Albania in the Eurovision Song Contest 2018

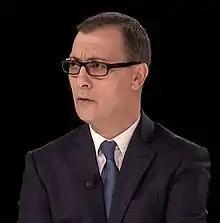
Adi Krasta hosted the 56th edition of Festivali i Këngës.

Radio Televizioni Shqiptar (RTSH) organised the 56th edition of Festivali i Këngës in order to select the nation's representative for the Eurovision Song Contest 2018. The event consisted of two semi-finals on 21 and 22 December, and the grand final on 23 December 2017. The three live shows were hosted by television presenter and journalist Adi Krasta, who had previously hosted the event five times prior to 2018. In October 2017, RTSH confirmed that the nation would participate in the contest and that once again, Festivali i Këngës would be used as the selection process for the entry. Over 70 acts submitted applications to the broadcaster for consideration during the submission period held from 2 November to 10 November 2017. The names of the 22 songs and singers selected to compete in the two semi-finals were released on 13 November.